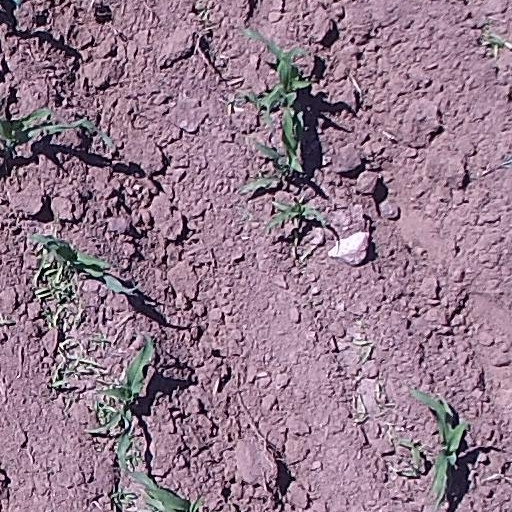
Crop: maize; corn